Dangaria Kandha

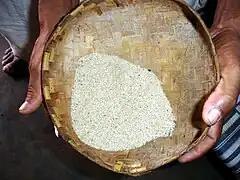
Traditional Medicinal Rice of Niyamgiri Hills

The Dongria Kondh community numbers approximately 8,000 people, inhabiting about 100 villages. The social structure among the community is adapted to the surroundings of Niyamgiri forested hill country, where they have lived for many generations.